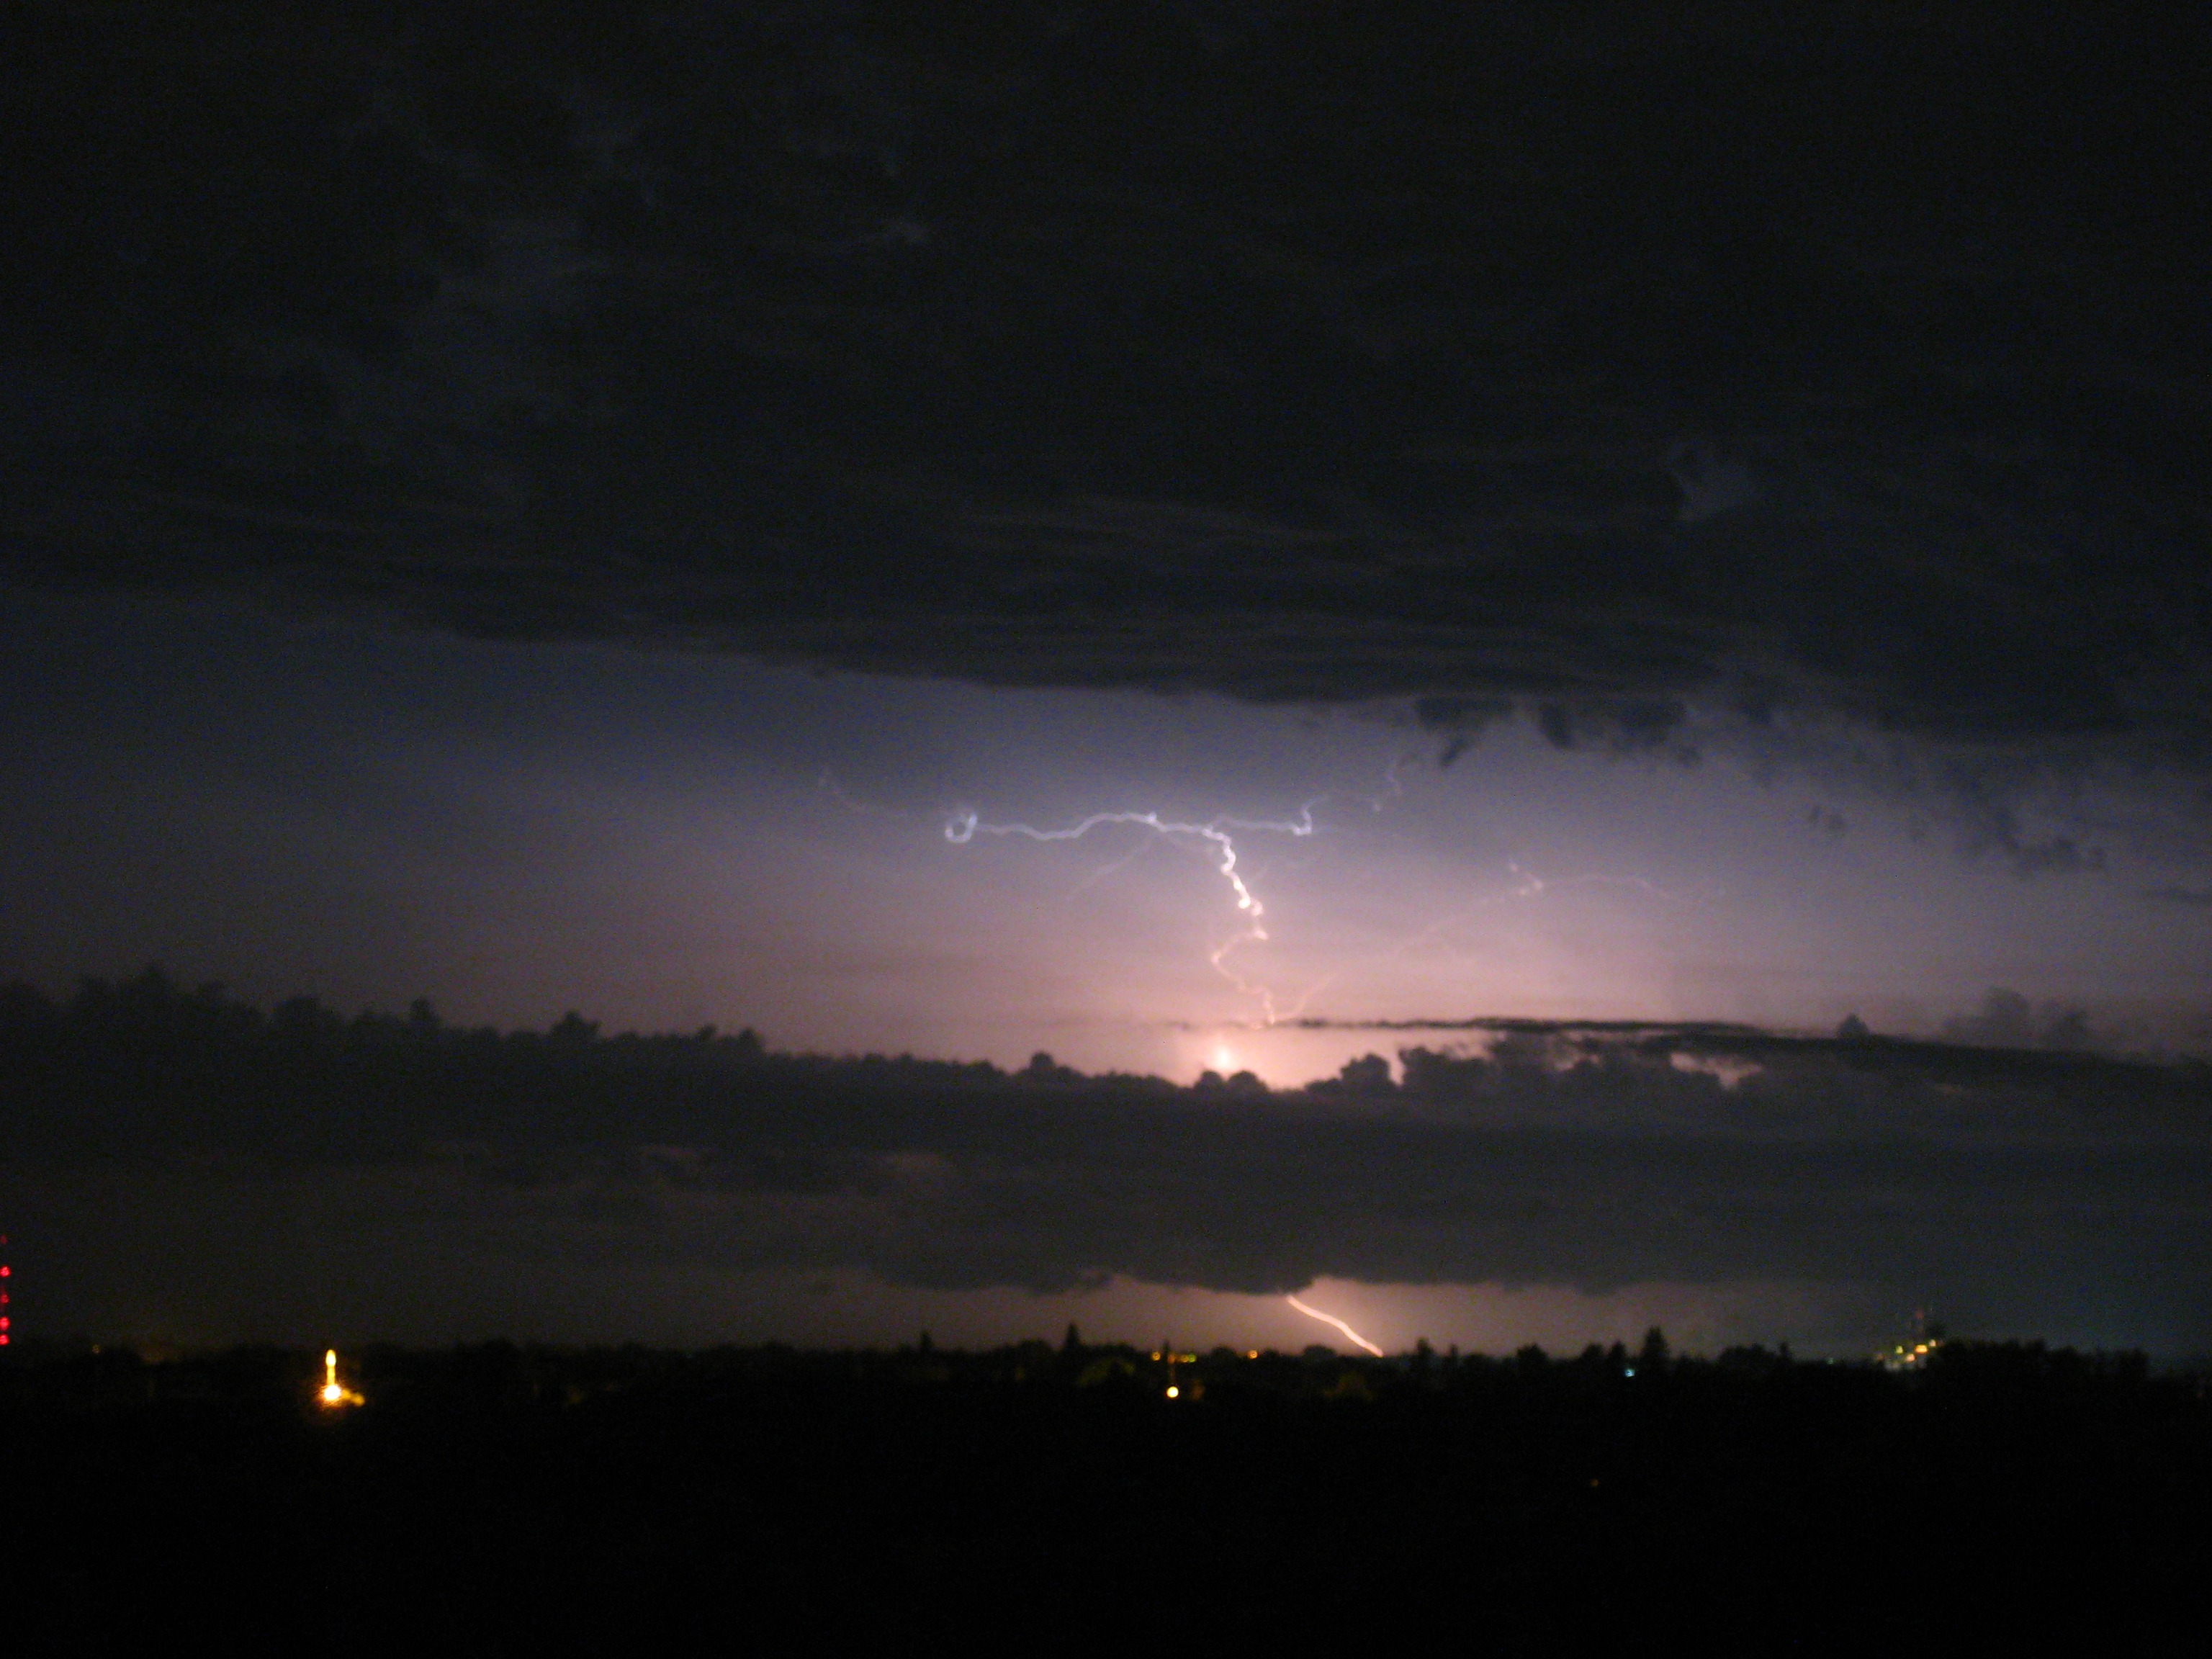
landscape, nature, cloud, sky, night, atmosphere, weather, storm, darkness, lightening, lightning, thunder, clouds, thunderstorm, phenomenon